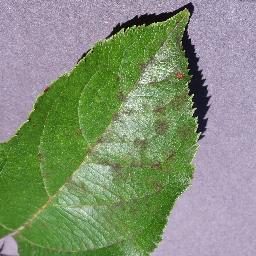
Label: Apple___Apple_scab